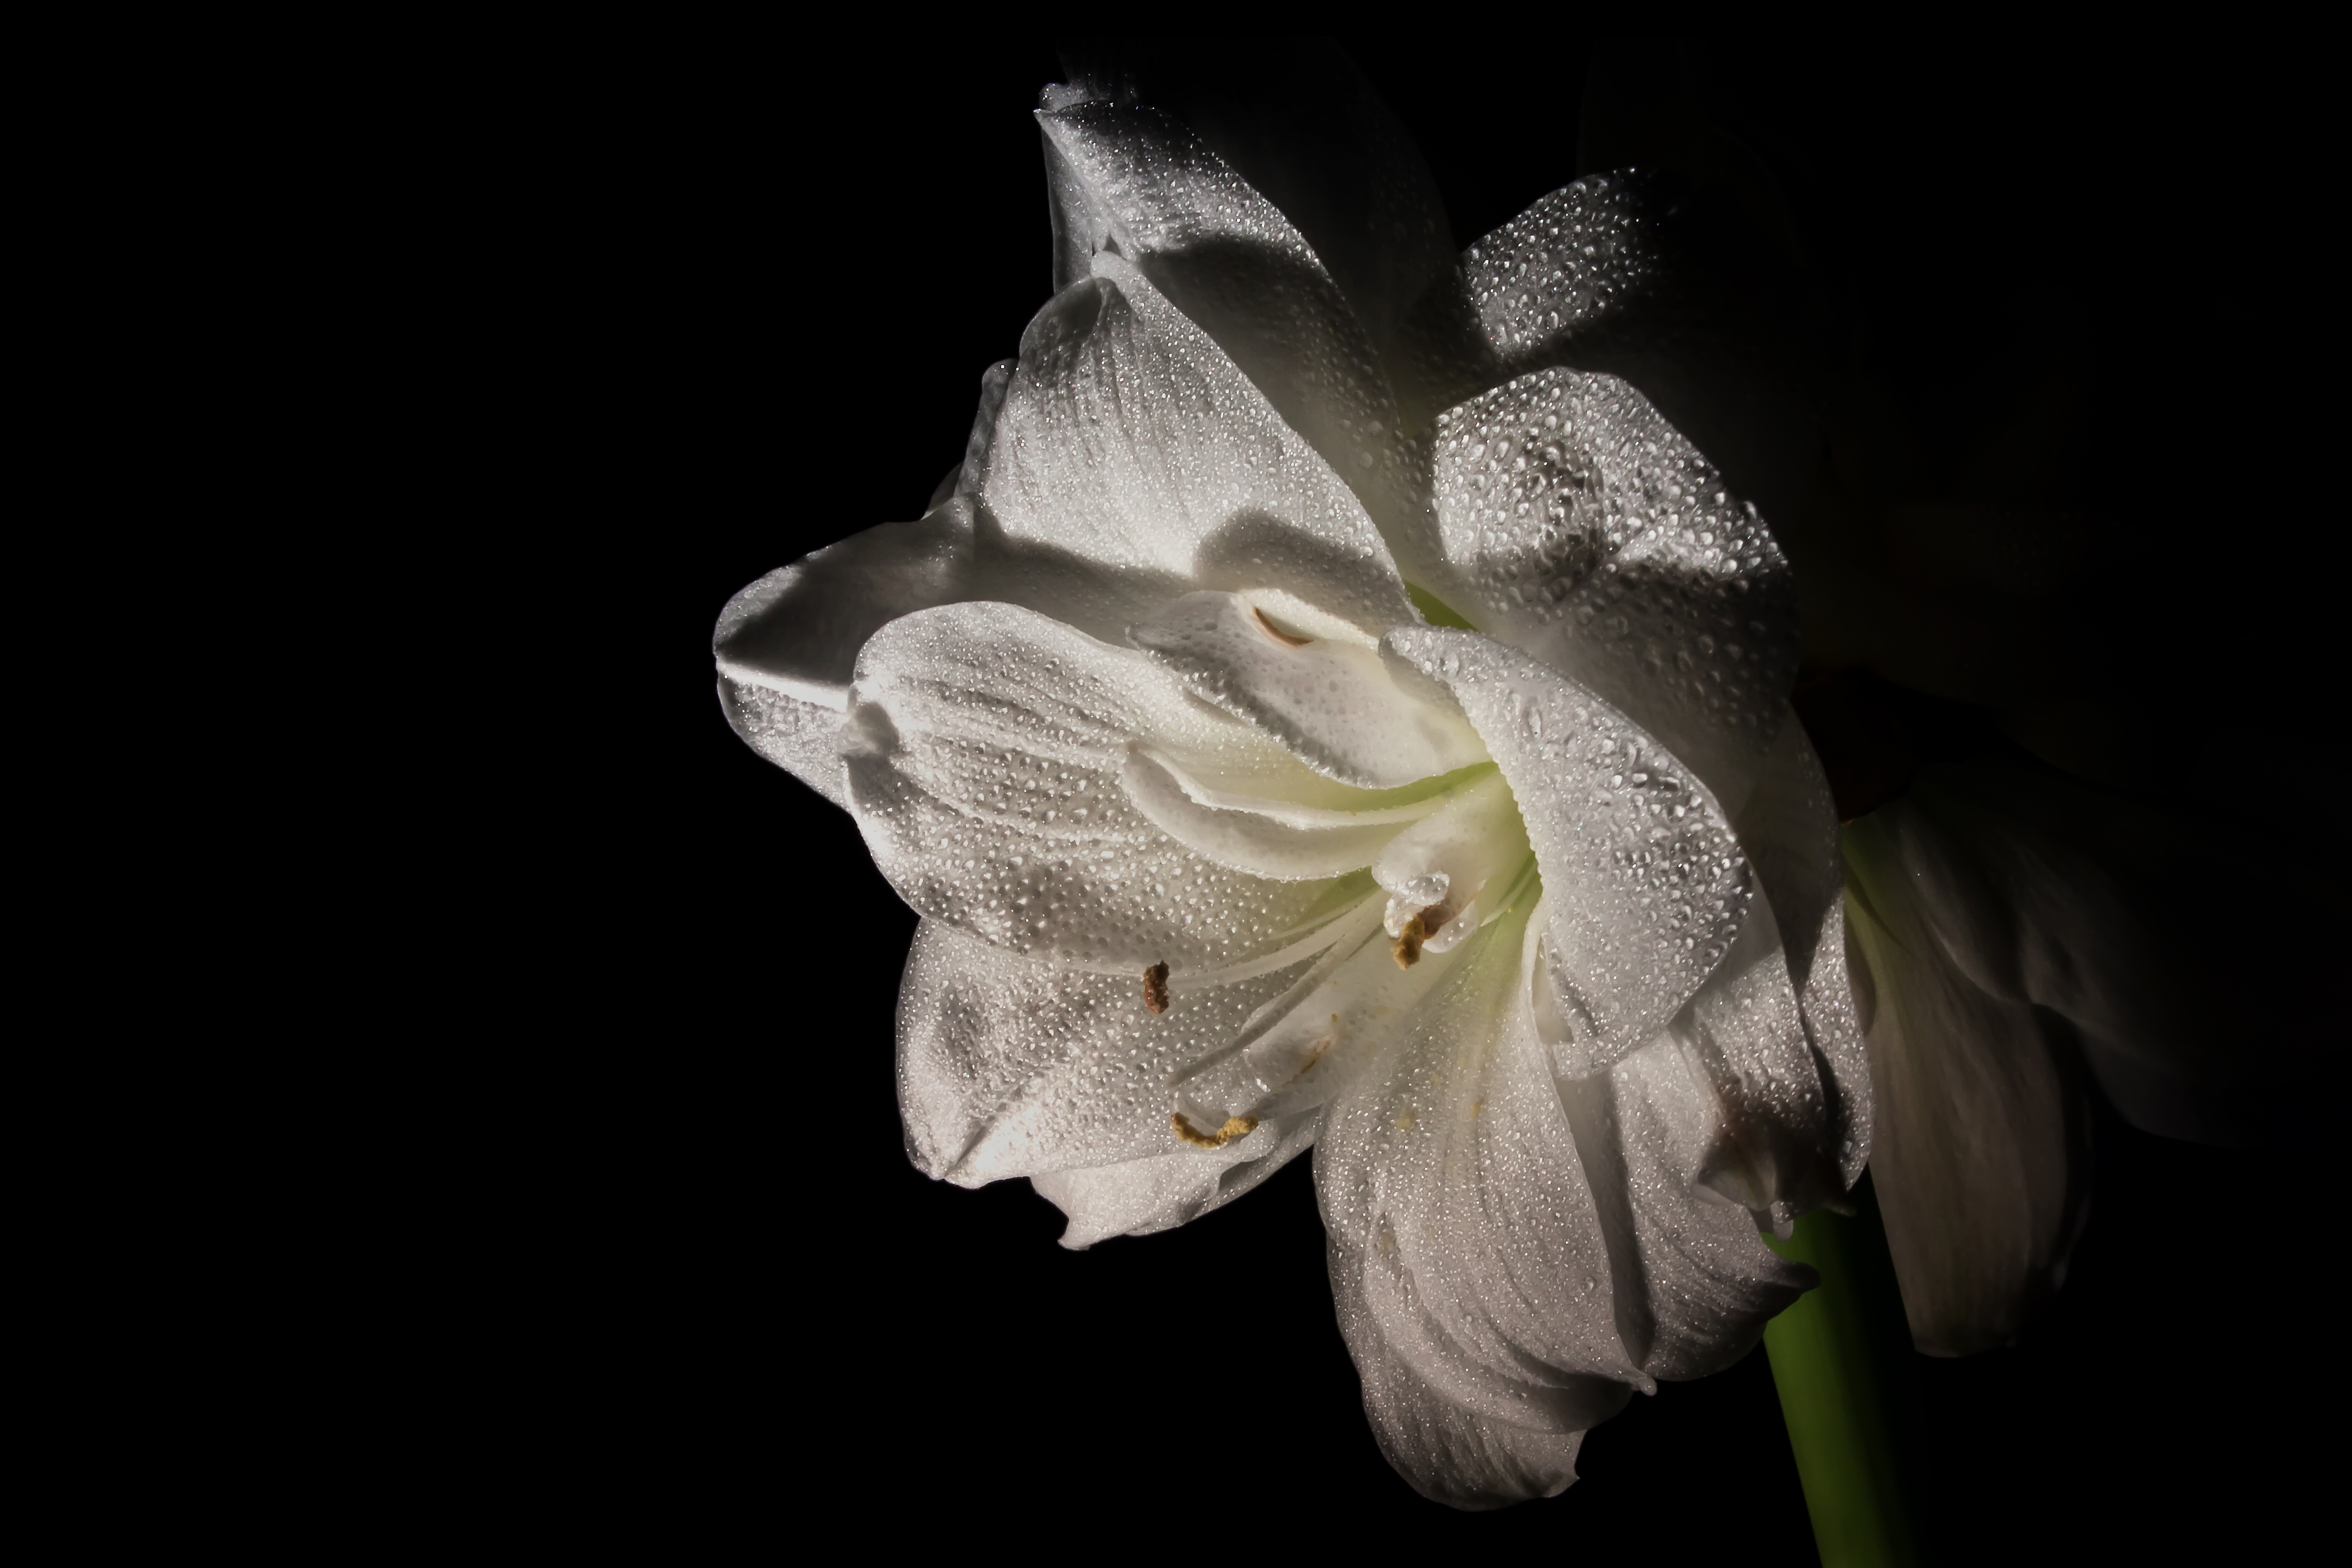
nature, blossom, black and white, plant, white, photography, flower, petal, botany, monochrome, close, flora, flowers, close up, petals, lily, bud, early, gorgeous, amaryllis, macro photography, incomplete, inflorescence, flowering plant, amaryllis plant, amaryllidaceae, monochrome photography, plant stem, land plant, amaryllis belladonna, doldiger pollen